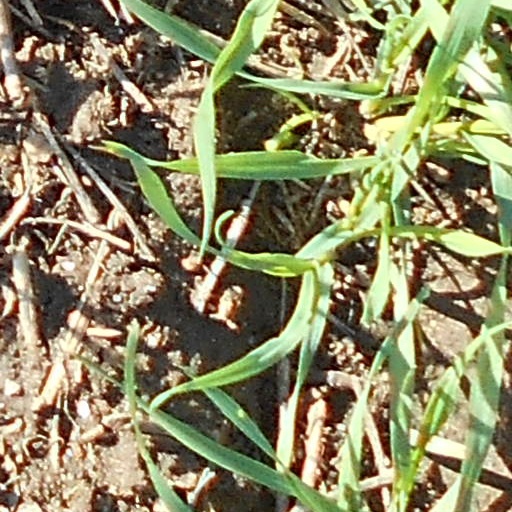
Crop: wheat